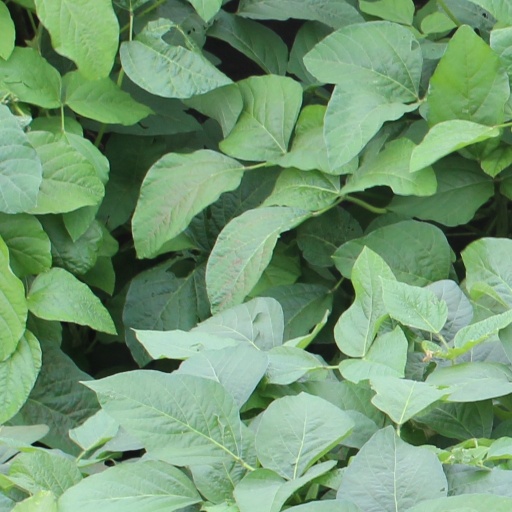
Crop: soybean